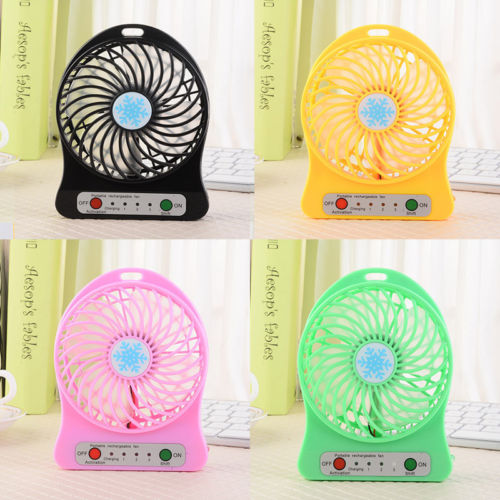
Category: fan